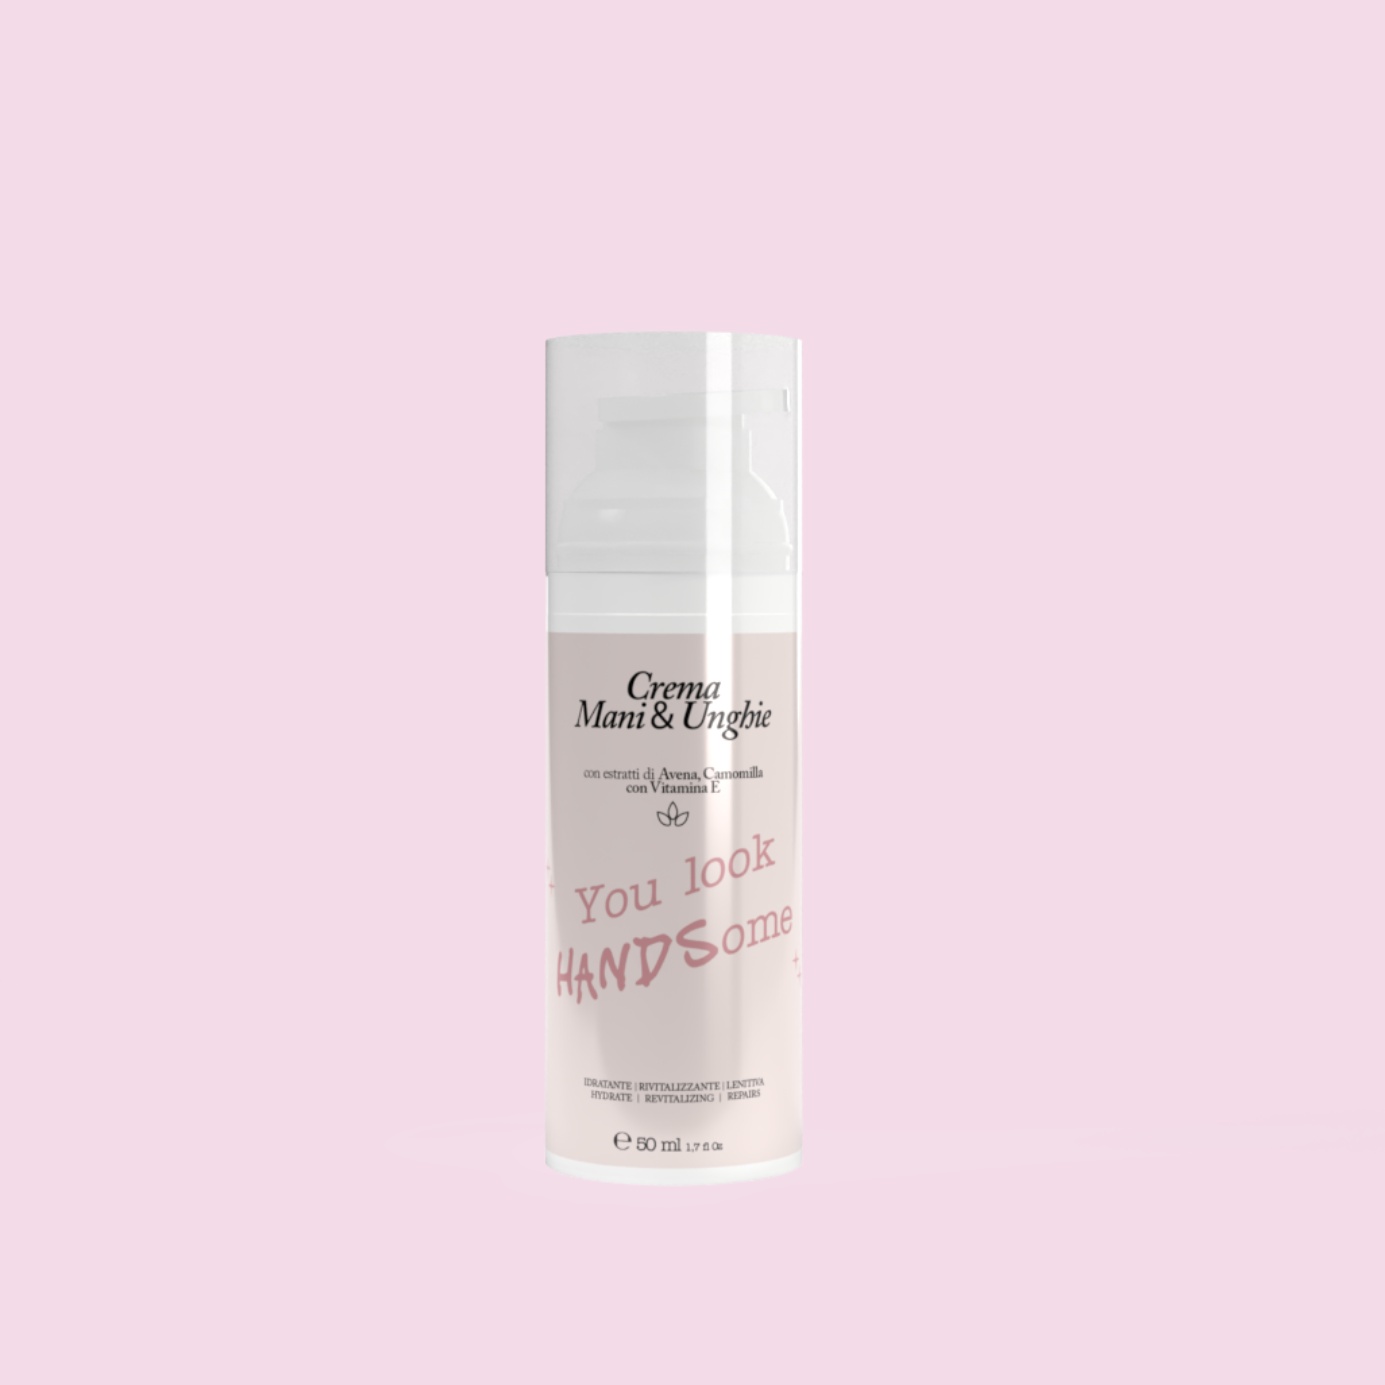
CREMA MANI E UNGHIE
Crema per mani e unghie ricca di ingredienti antiossidanti e sostanze attive incluso Avena, Camomilla, Olio di Mandorle Dolci e Vitamina E che consentono un'idratazione di lunga durata. Assorbe rapidamente, non unge, lascia la pelle liscia e setosa. Uso: Applicare una piccola quantità di prodotto e massaggiare fino a completo assorbimento. Confezione airless 50 ML 1.7 fl OZ che consente di prelevare tutto il prodotto, senza sprechi. GOOD FOR VEGAN: Prodotto vegano, senza ingredienti di origine animale
Brand: NAILING QUEEN
Category: Health & Beauty > Personal Care > Cosmetics > Nail Care